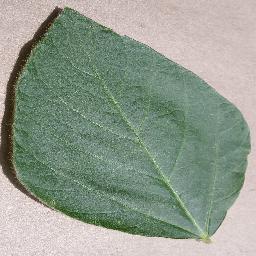
Label: Soybean___healthy